Twilight Sparkle

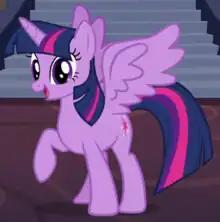
Twilight Sparkle as she appears in "Twilight's Kingdom"

Princess Twilight Sparkle is a fictional character who appears in the fourth incarnation of Hasbro's "My Little Pony" toyline and media franchise, beginning with "" (2010–2019), and later in the franchise's fifth incarnation as well. She is voiced by Tara Strong, and her singing voice is provided by Rebecca Shoichet.